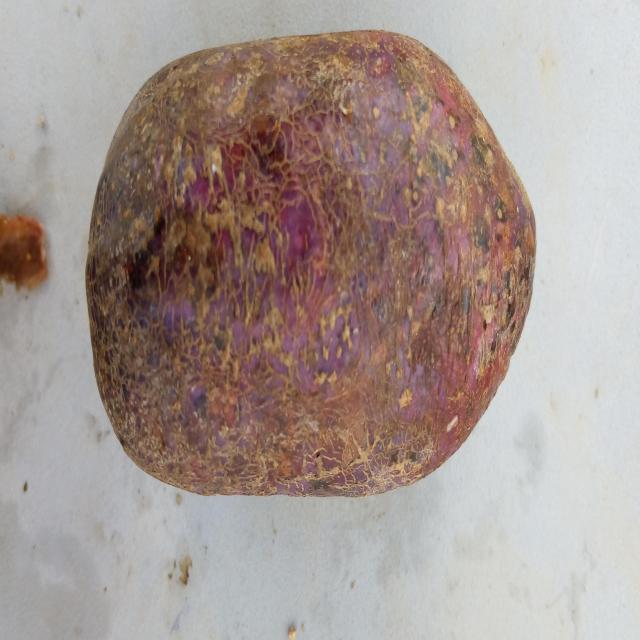
Plum grade: spotted